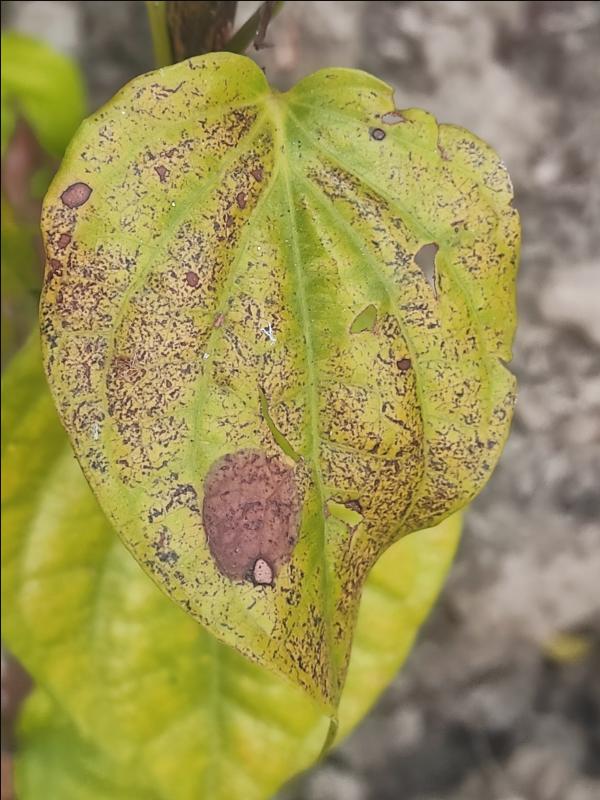
Label: Fungal_Brown_Spot_Disease